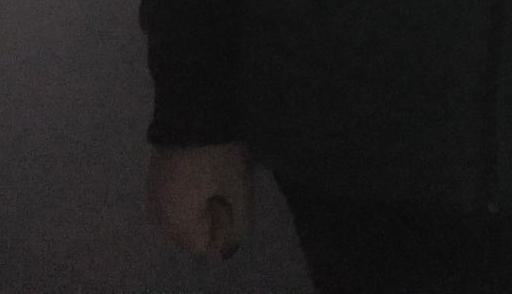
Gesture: no_gesture